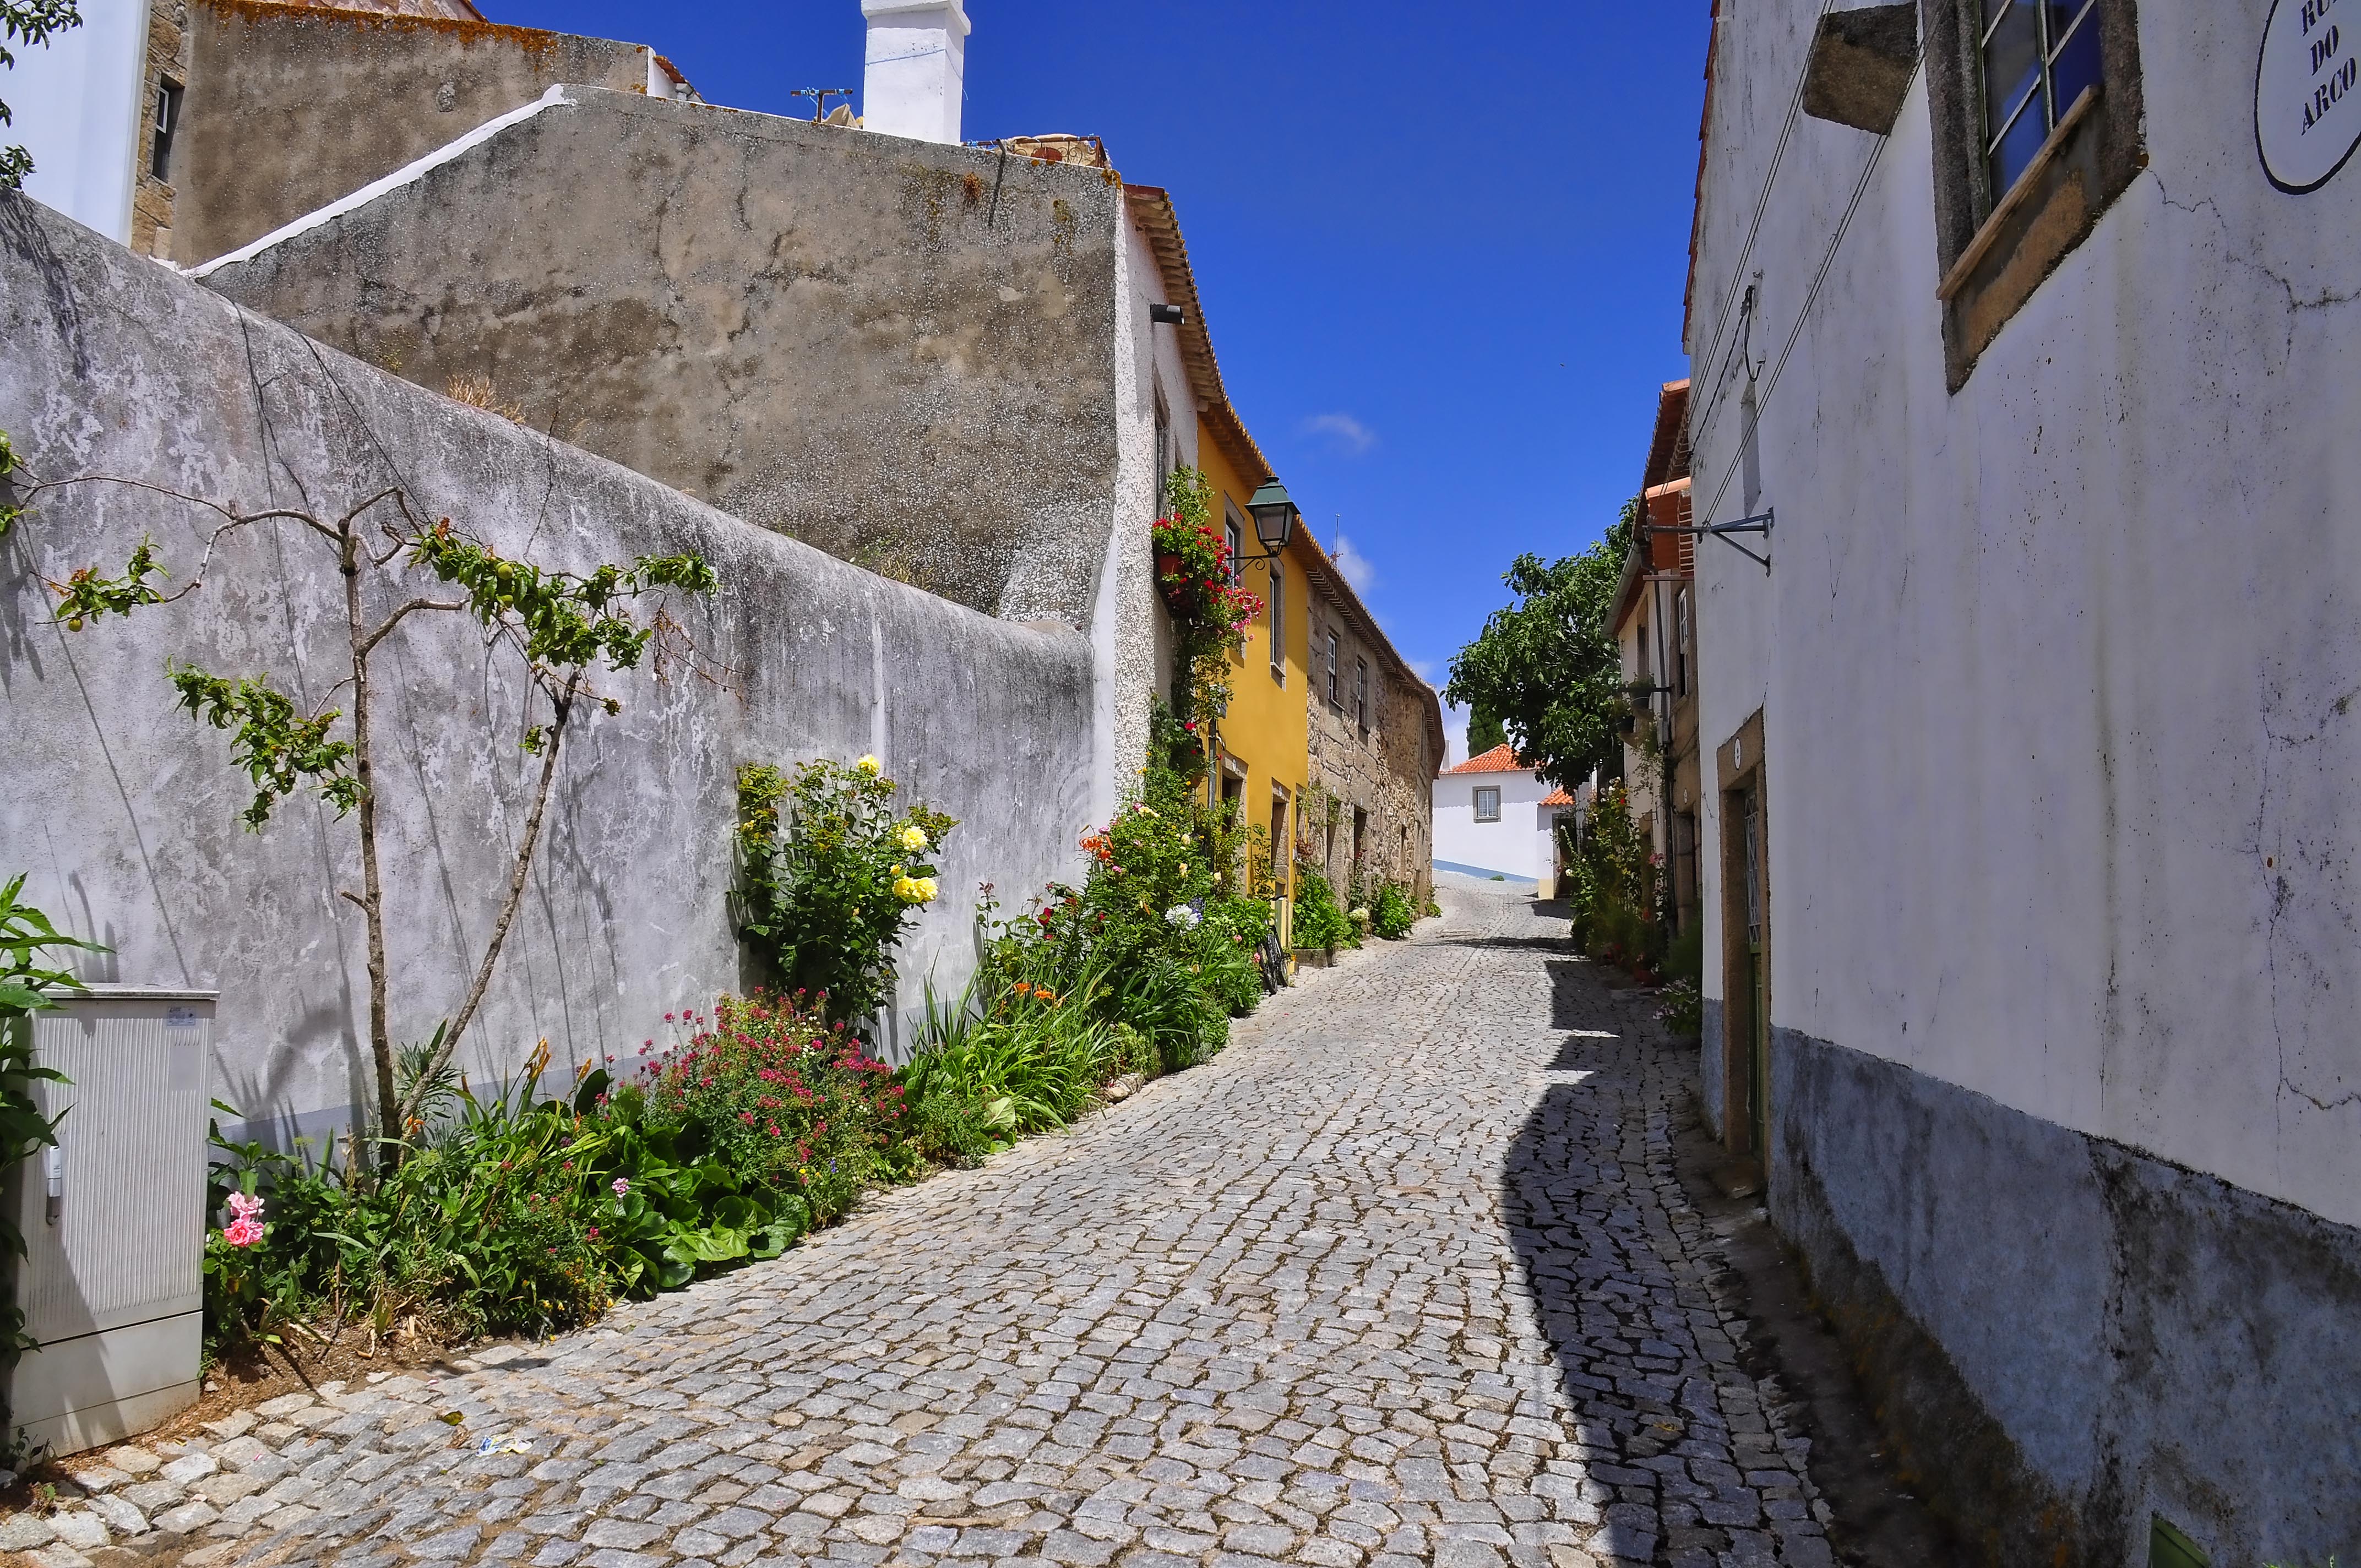
road, street, town, alley, wall, village, lane, flowers, infrastructure, portugal, flores, almeida, neighbourhood, urban area, ancient history, human settlement